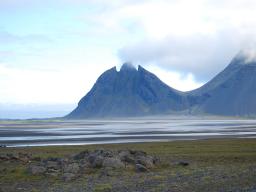
Label: Background_without_leaves